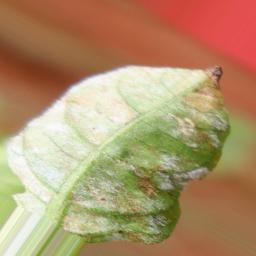
Label: powdery mildew